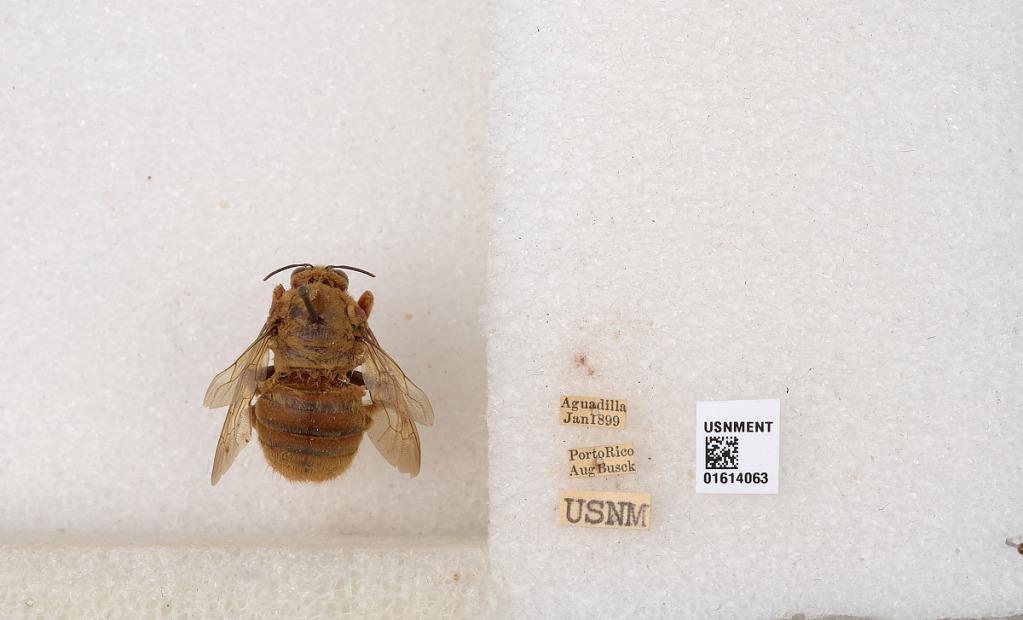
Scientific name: Xylocopa (Neoxylocopa) mordax Smith
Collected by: A. Busck
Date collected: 1899-1-1
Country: Puerto Rico
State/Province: Aguadilla
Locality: Aguadilla